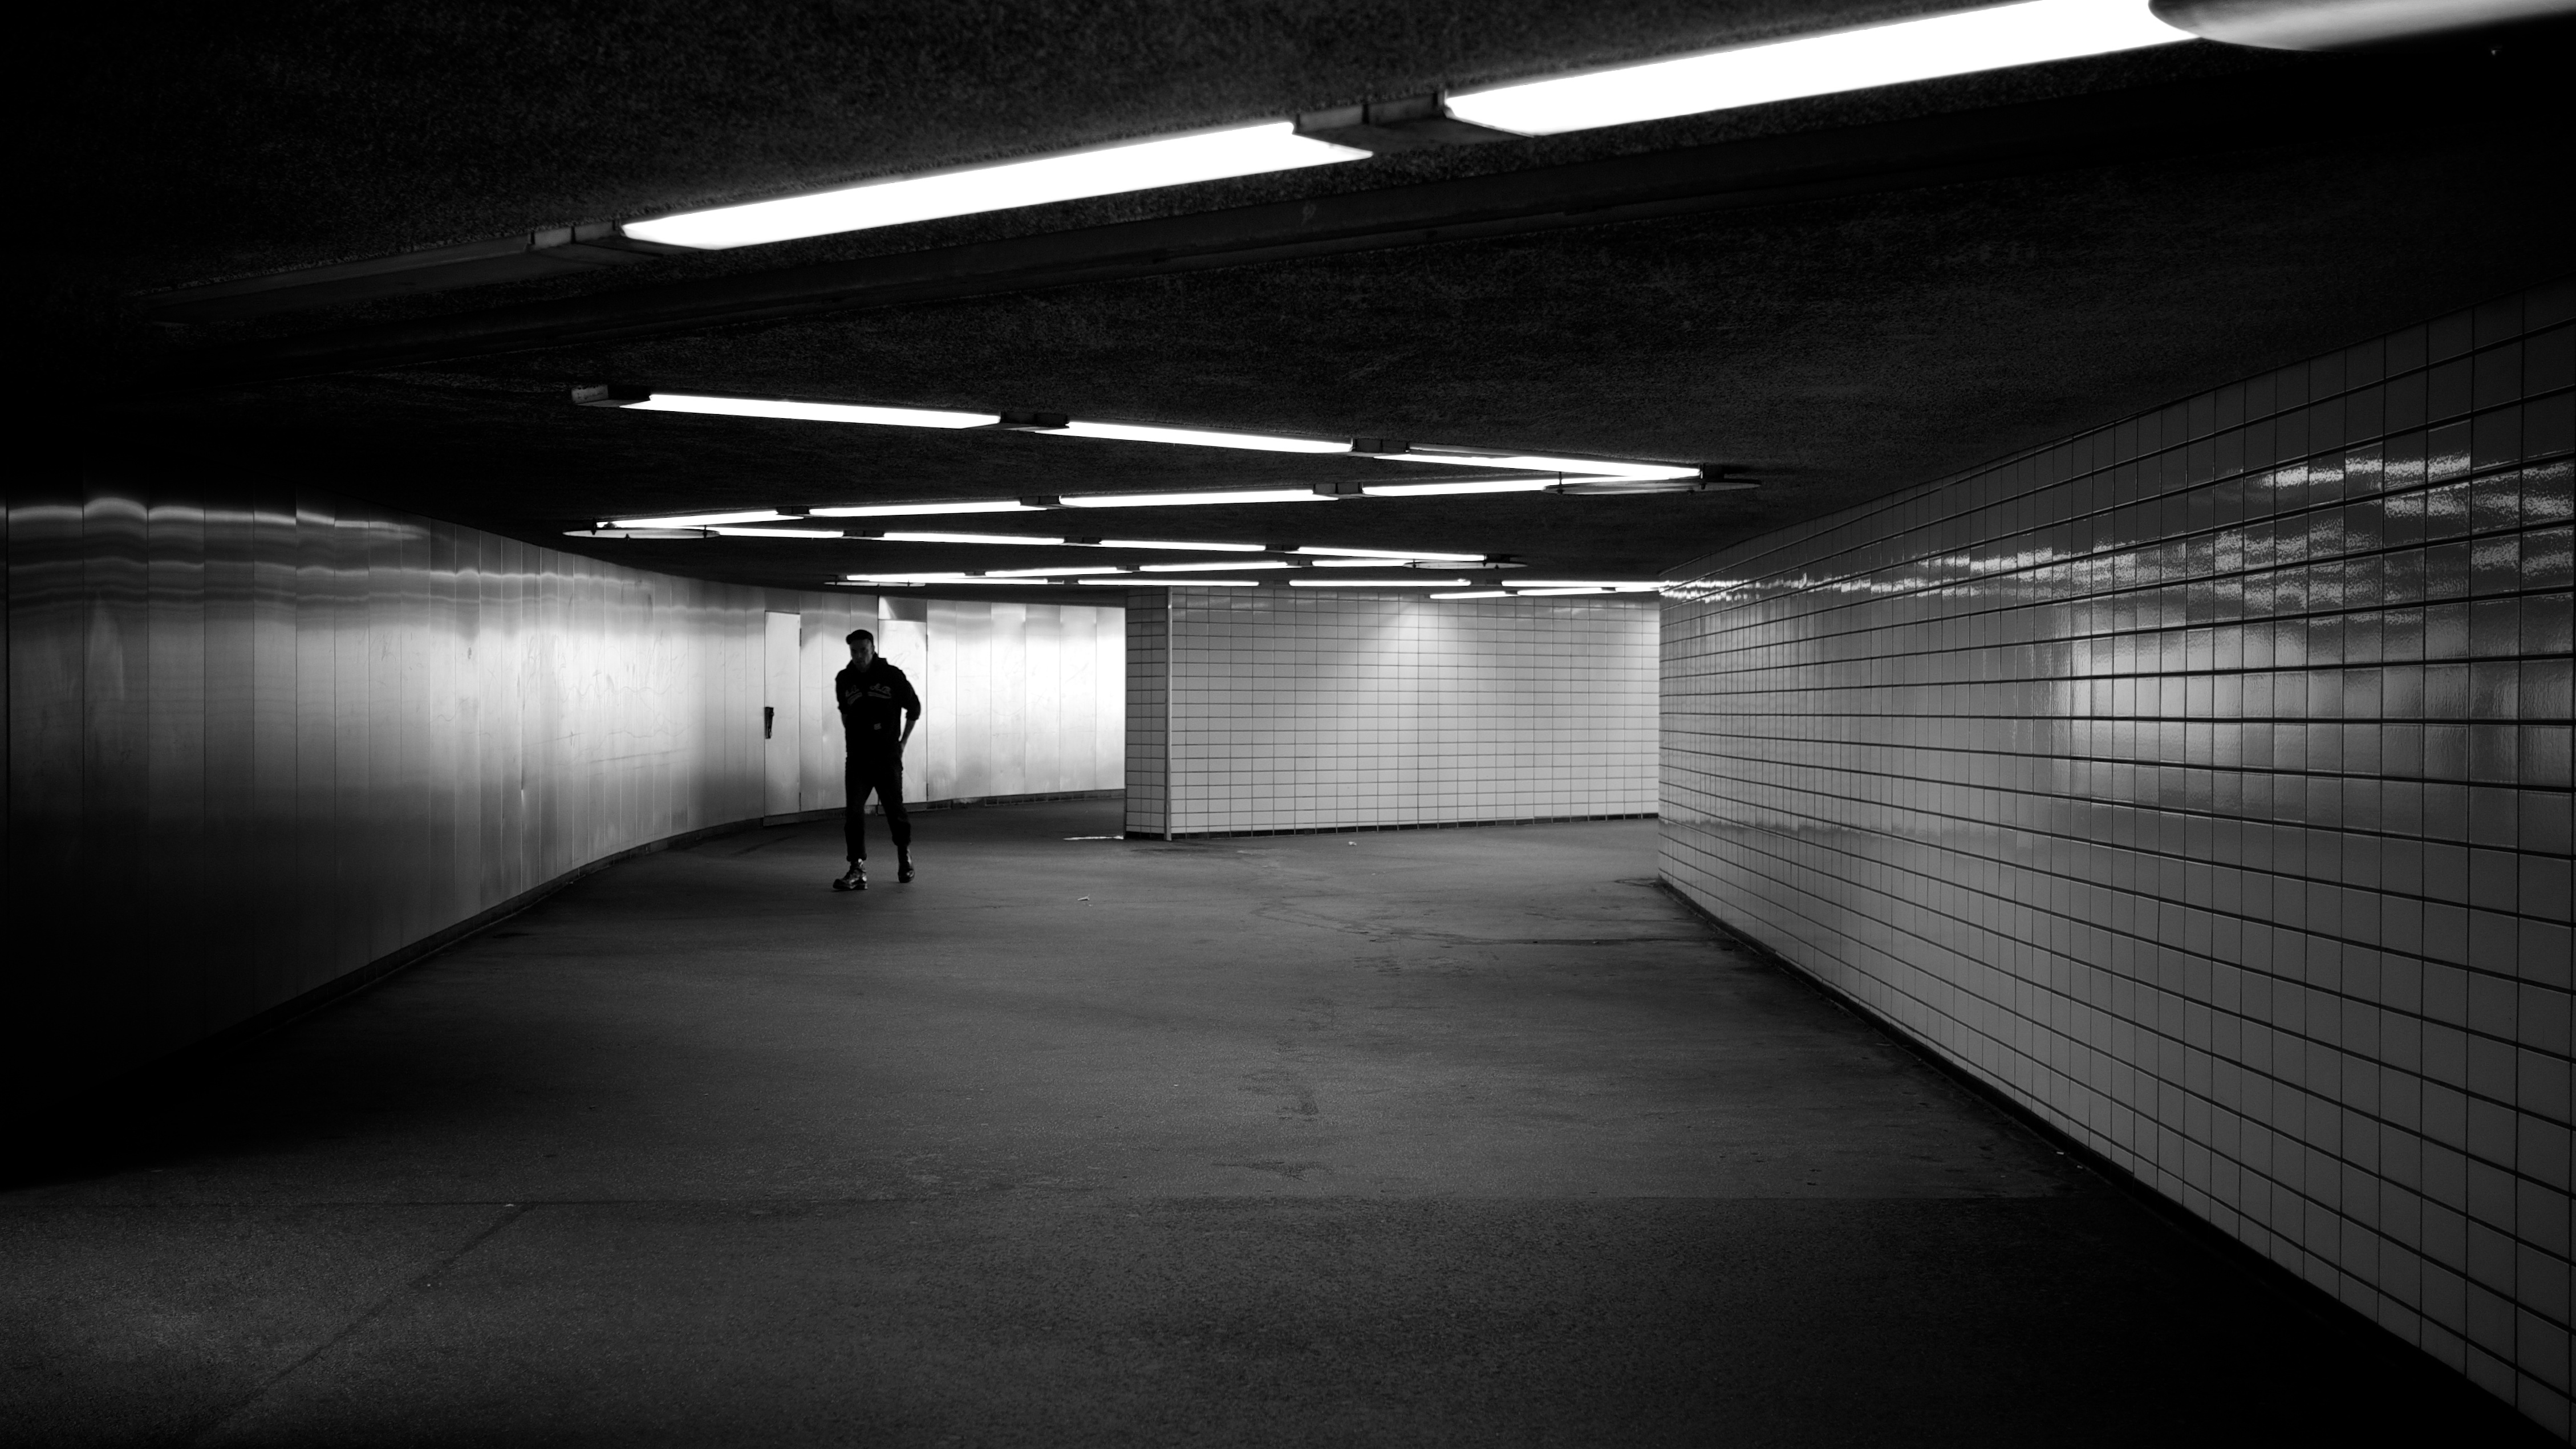
light, black and white, architecture, white, street, night, photography, ebook, subway, line, training, darkness, black, monochrome, lighting, streetphotography, flickr, thomas, video, infrastructure, symmetry, olympus, omd, fuji, shape, leica, monochrom, leuthard, hcb, thomasleuthard, monochrome photography